Imperial Edict of the Abdication of the Qing Emperor

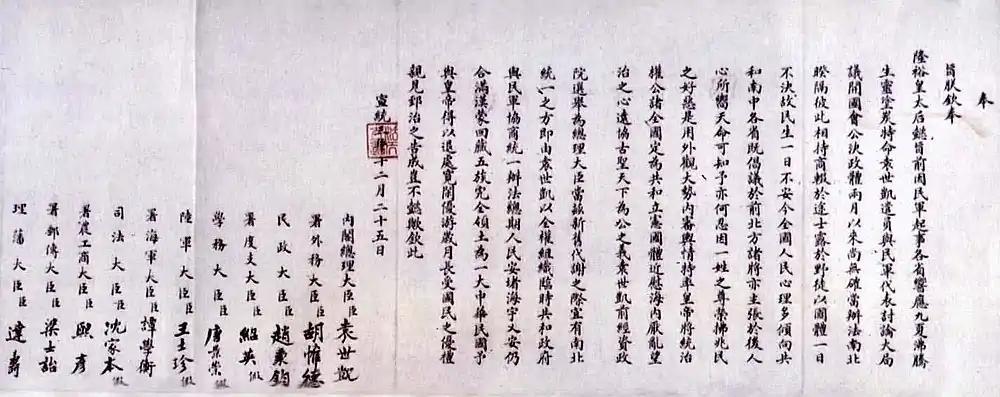
Imperial Edict of the Abdication of the Qing Emperor

The full texts of the Imperial Edict of the Abdication of the Qing Emperor, in English translation and the Classical Chinese original, are as follows: